Premiership of Felipe González

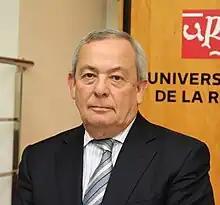
Carlos Solchaga, Minister of Industry and Energy from 1982 to 1985 and Minister of Economy and Finance from 1985 to 1993, in 2011

Against the odds, Felipe González - who announced that he would resign if the "NO" vote won, something that seemed to have influenced many voters - eventually managed to turn the polls around and the "YES" vote won in the 12 March 1986 referendum, albeit by a narrow margin. A total of 11.7 million voters (52%) were in favor of the membership, 9 million (40%) voted against, while 6.5 million voted blank. The "NO" vote won in four communities: Catalonia, the Basque Country, Navarre and the Canary Islands. In the Basque Country, the anti-NATO campaign favored the growth of Herri Batasuna, the party of the Abertzale left, winning 5 places in the October 1986 elections.